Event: Nepal Earthquake
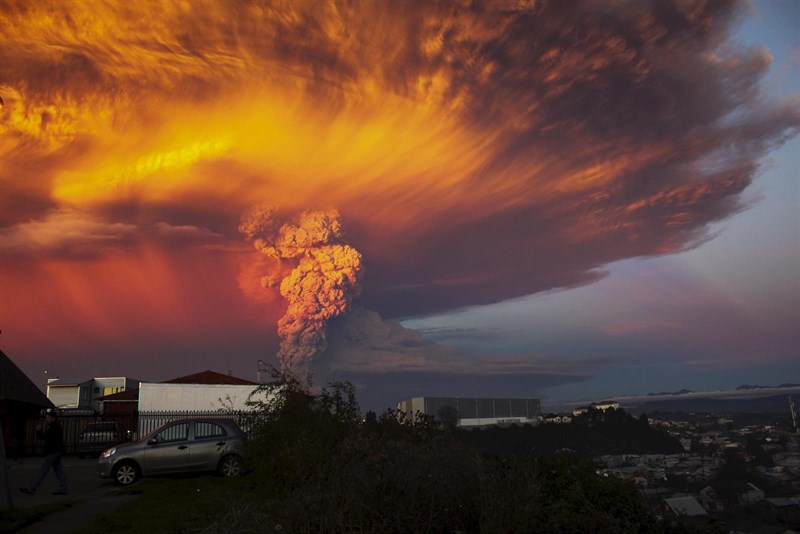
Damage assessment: no_damage